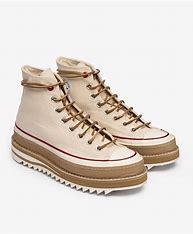
Brand: Converse
Model: Chuck 70 Hi Canvas